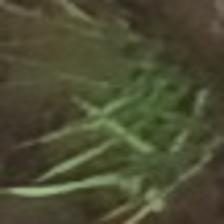
Label: clustered